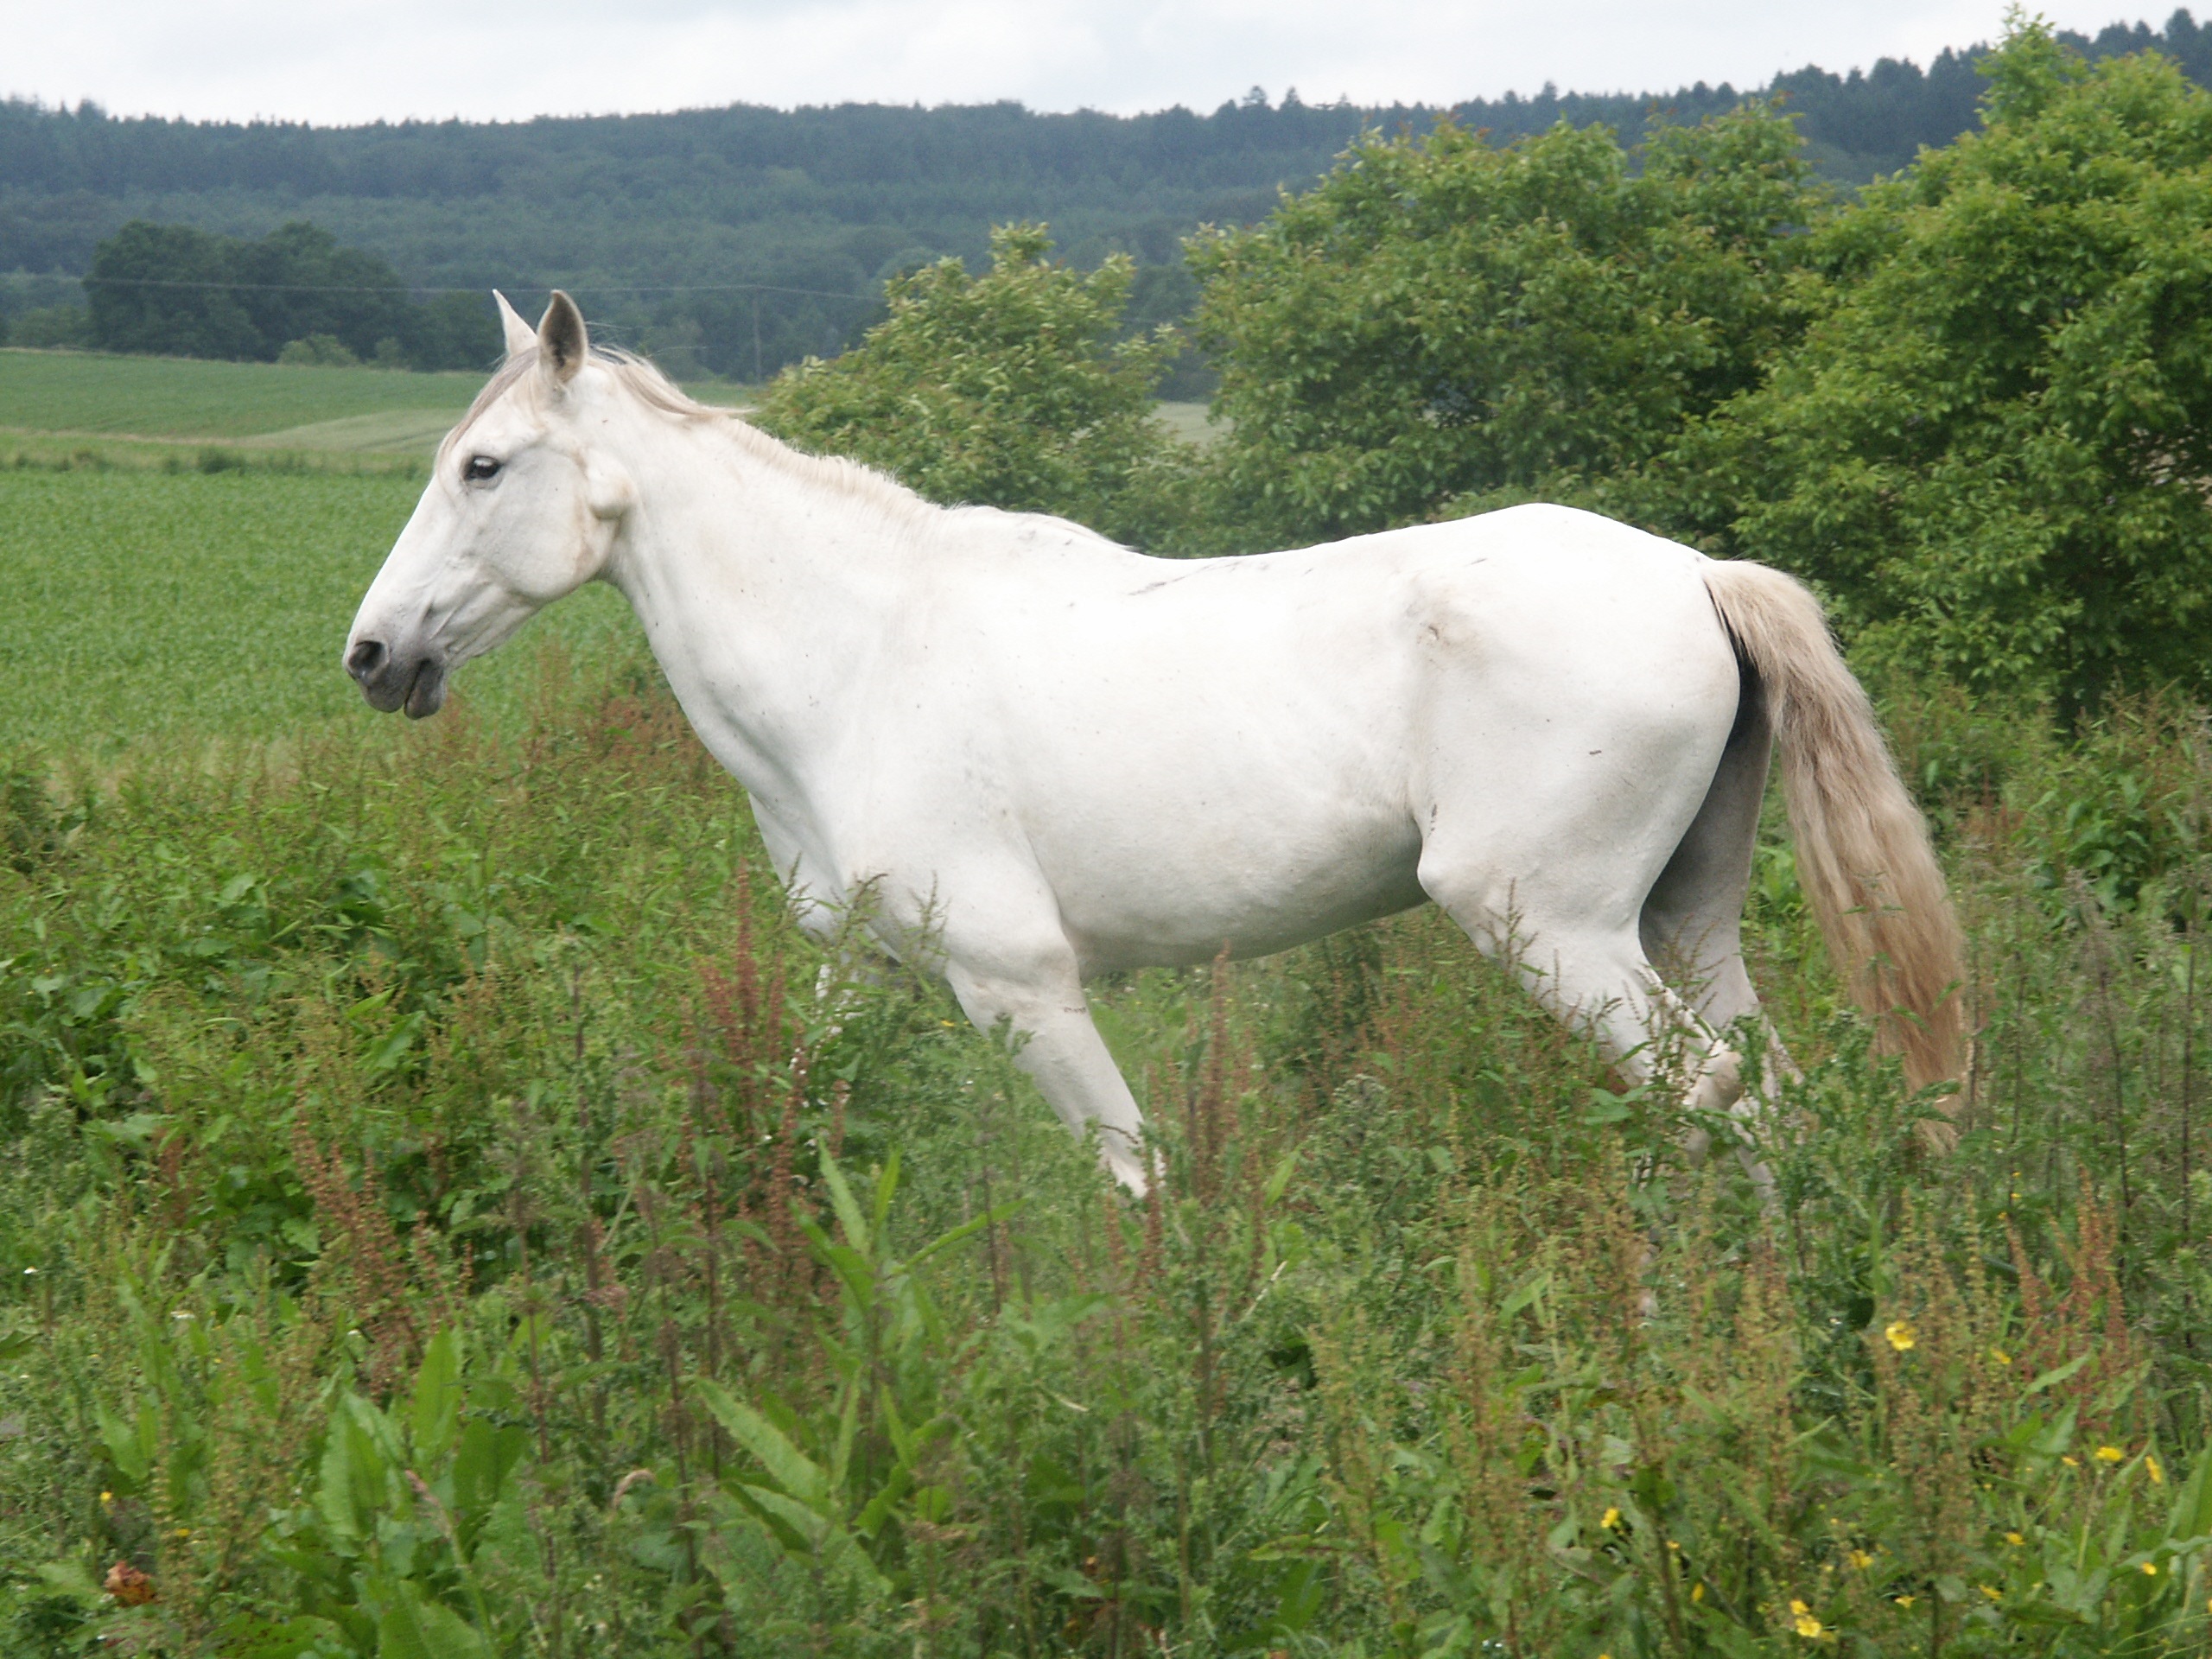
white, meadow, pasture, grazing, horse, mammal, stallion, mane, fauna, vertebrate, mare, mold, foal, colt, pack animal, horse like mammal, mustang horse